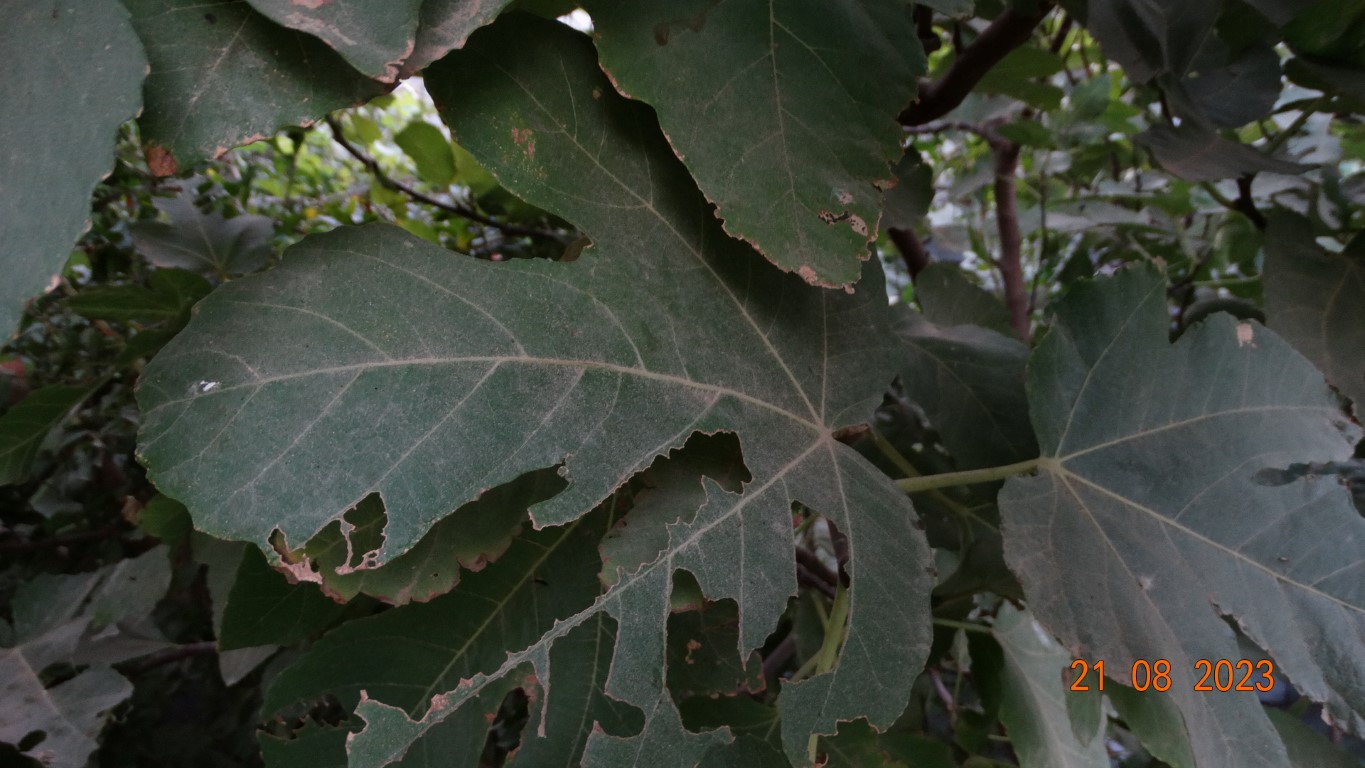
Label: infected